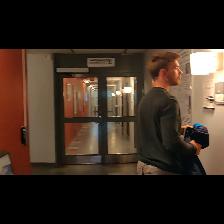
Label: Human